Frank Sinatra and Jewish activism

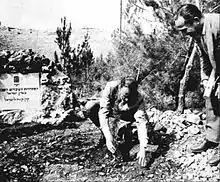
Sinatra planting a tree in Histadrut Forest of Jerusalem

Sinatra raised significant funds for Jewish causes. In the wake of the Six-Day War in June 1967, he and other Hollywood entertainers pledged a total of $2.5 million to Israel at a cocktail party hosted by Jack L. Warner; Sinatra personally contributed $25,000. In 1972 Sinatra raised $6.5 million in bond pledges for Israel, and in 1975 announced he was personally giving $250,000 to Israel Bonds "in memory of my parents' neighbor, Mrs. Golden, in Hoboken".